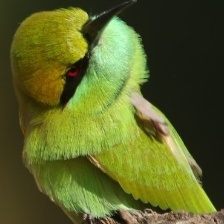
Species: ASIAN GREEN BEE EATER
Scientific name: MEROPS ORIENTALIS
ImageNet parent category: bee_eater